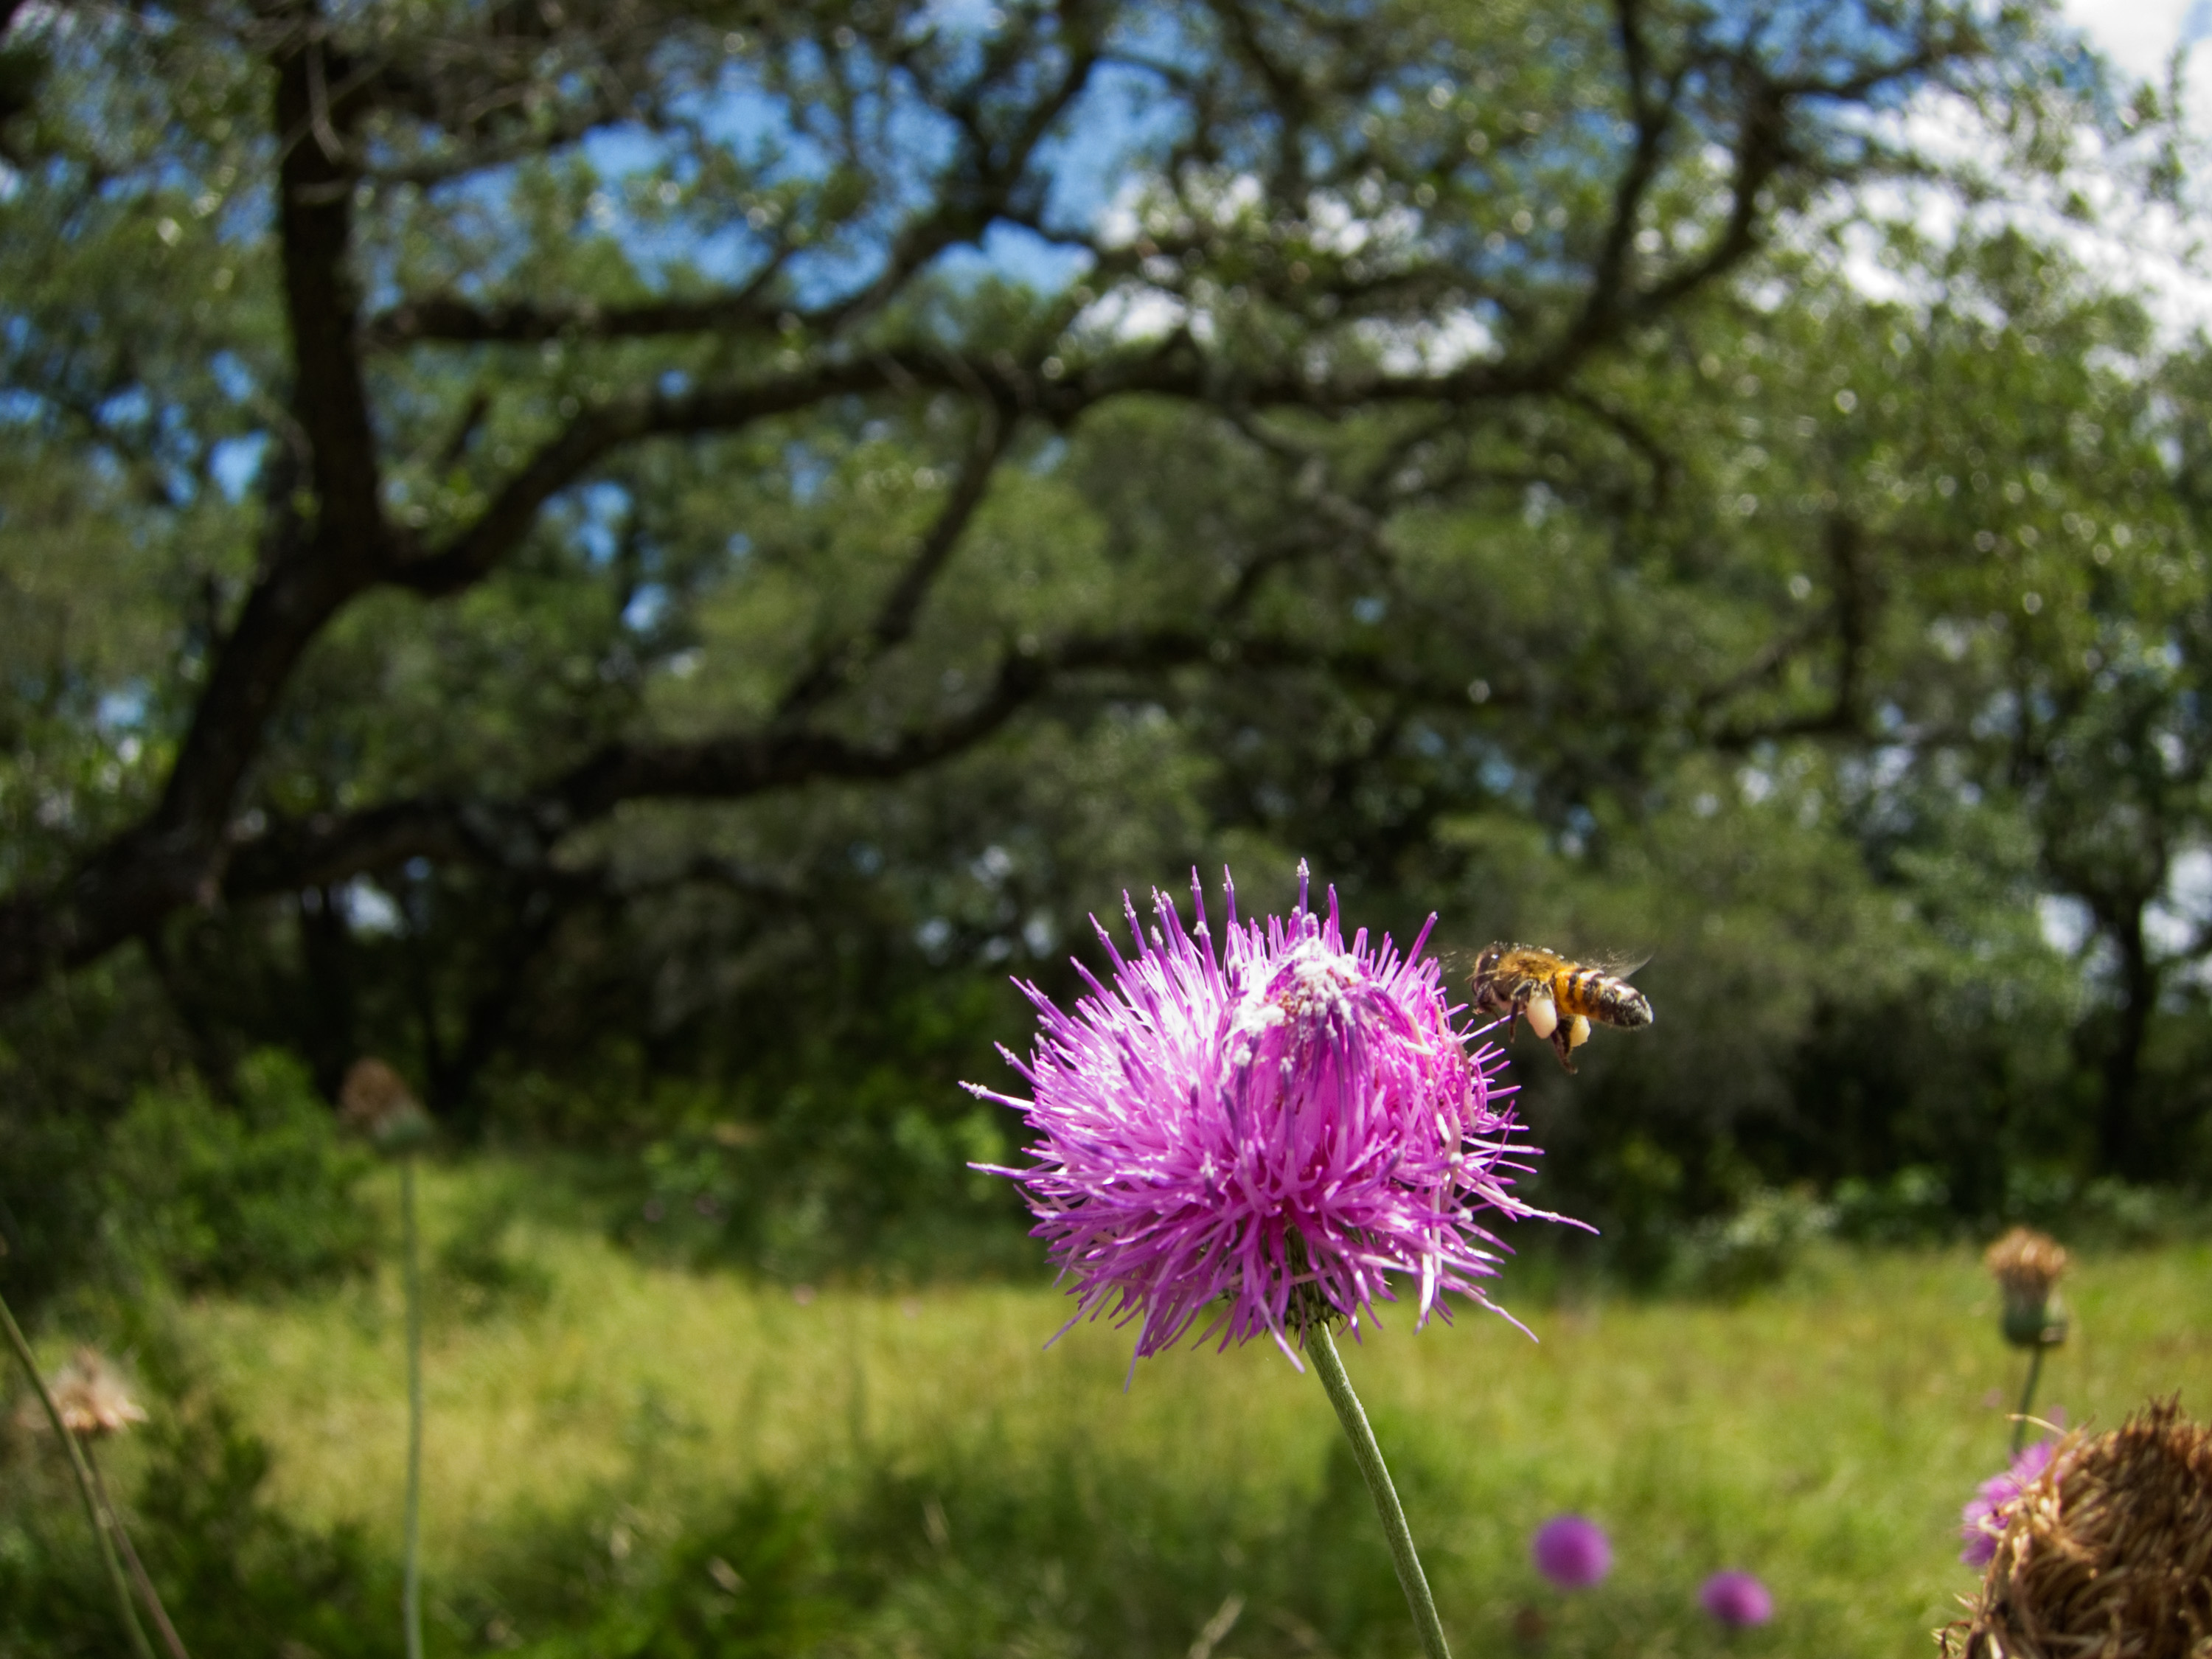
nature, grass, blossom, plant, field, meadow, prairie, flower, pollination, botany, garden, flora, wildflower, nativeplant, apismellifera, texasthistle, cirsiumtexanum, flowering plant, daisy family, land plant